Louise Emanuel

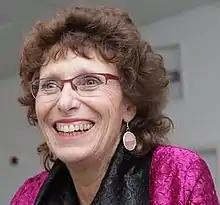
Louise Emanuel

Louise Sharon Emanuel (10 December 1953 – 7 May 2017) was a pioneering child psychotherapist who developed new methods of accessing the inner world of the under fives.